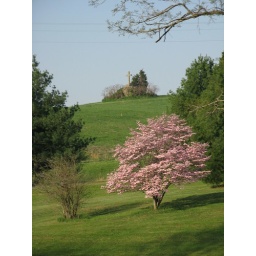
View of a blossoming tree and a cross on a spring morning in Trappist, Kentucky.